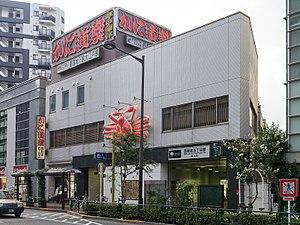
Nishi-Shinjuku-gochōme est une station du métro de Tokyo sur la ligne Ōedo dans l'arrondissement de Shinjuku à Tokyo. Elle est exploitée par le Bureau des Transports de la Métropole de Tokyo.